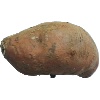
Label: Potato Sweet 1